Lake metabolism

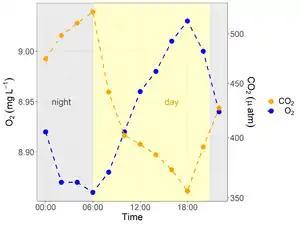

Photosynthesis and oxygen production only occurs in the presence of light, while the consumption of oxygen via respiration occurs in both the presence and absence of light. Lake metabolism terms include: